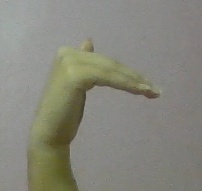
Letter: khaa